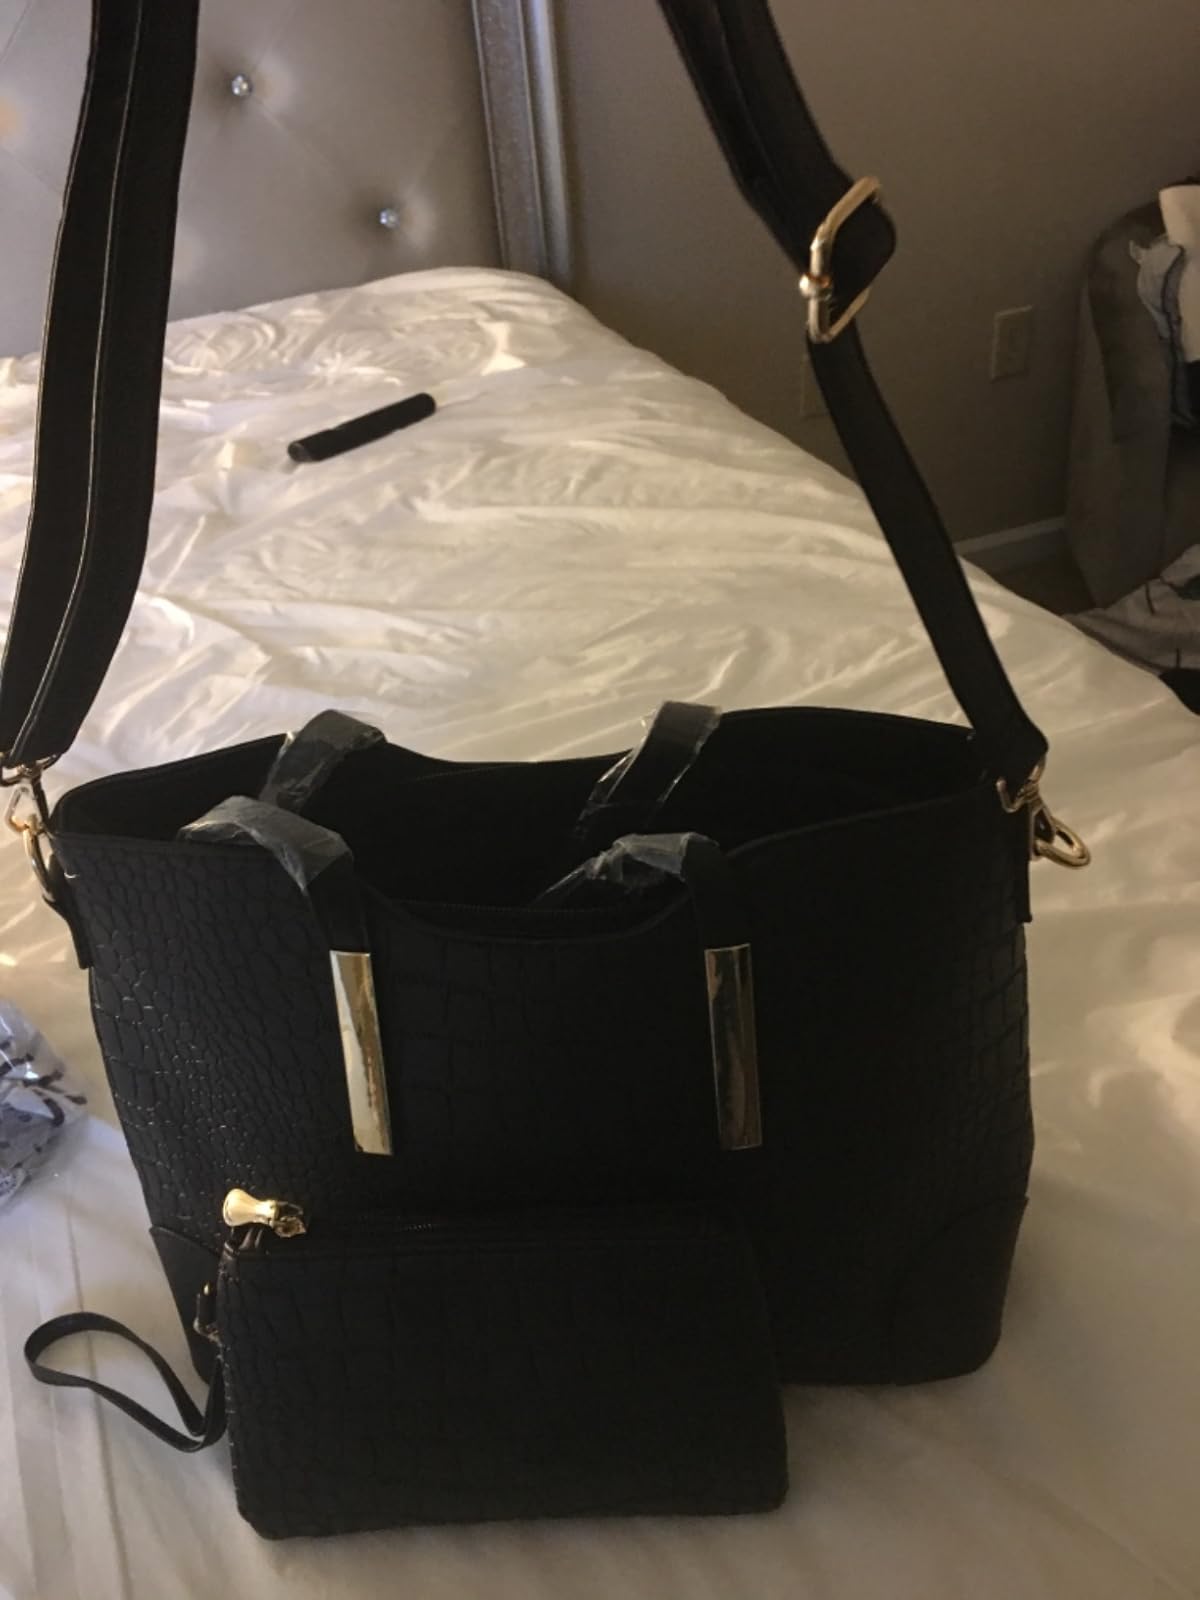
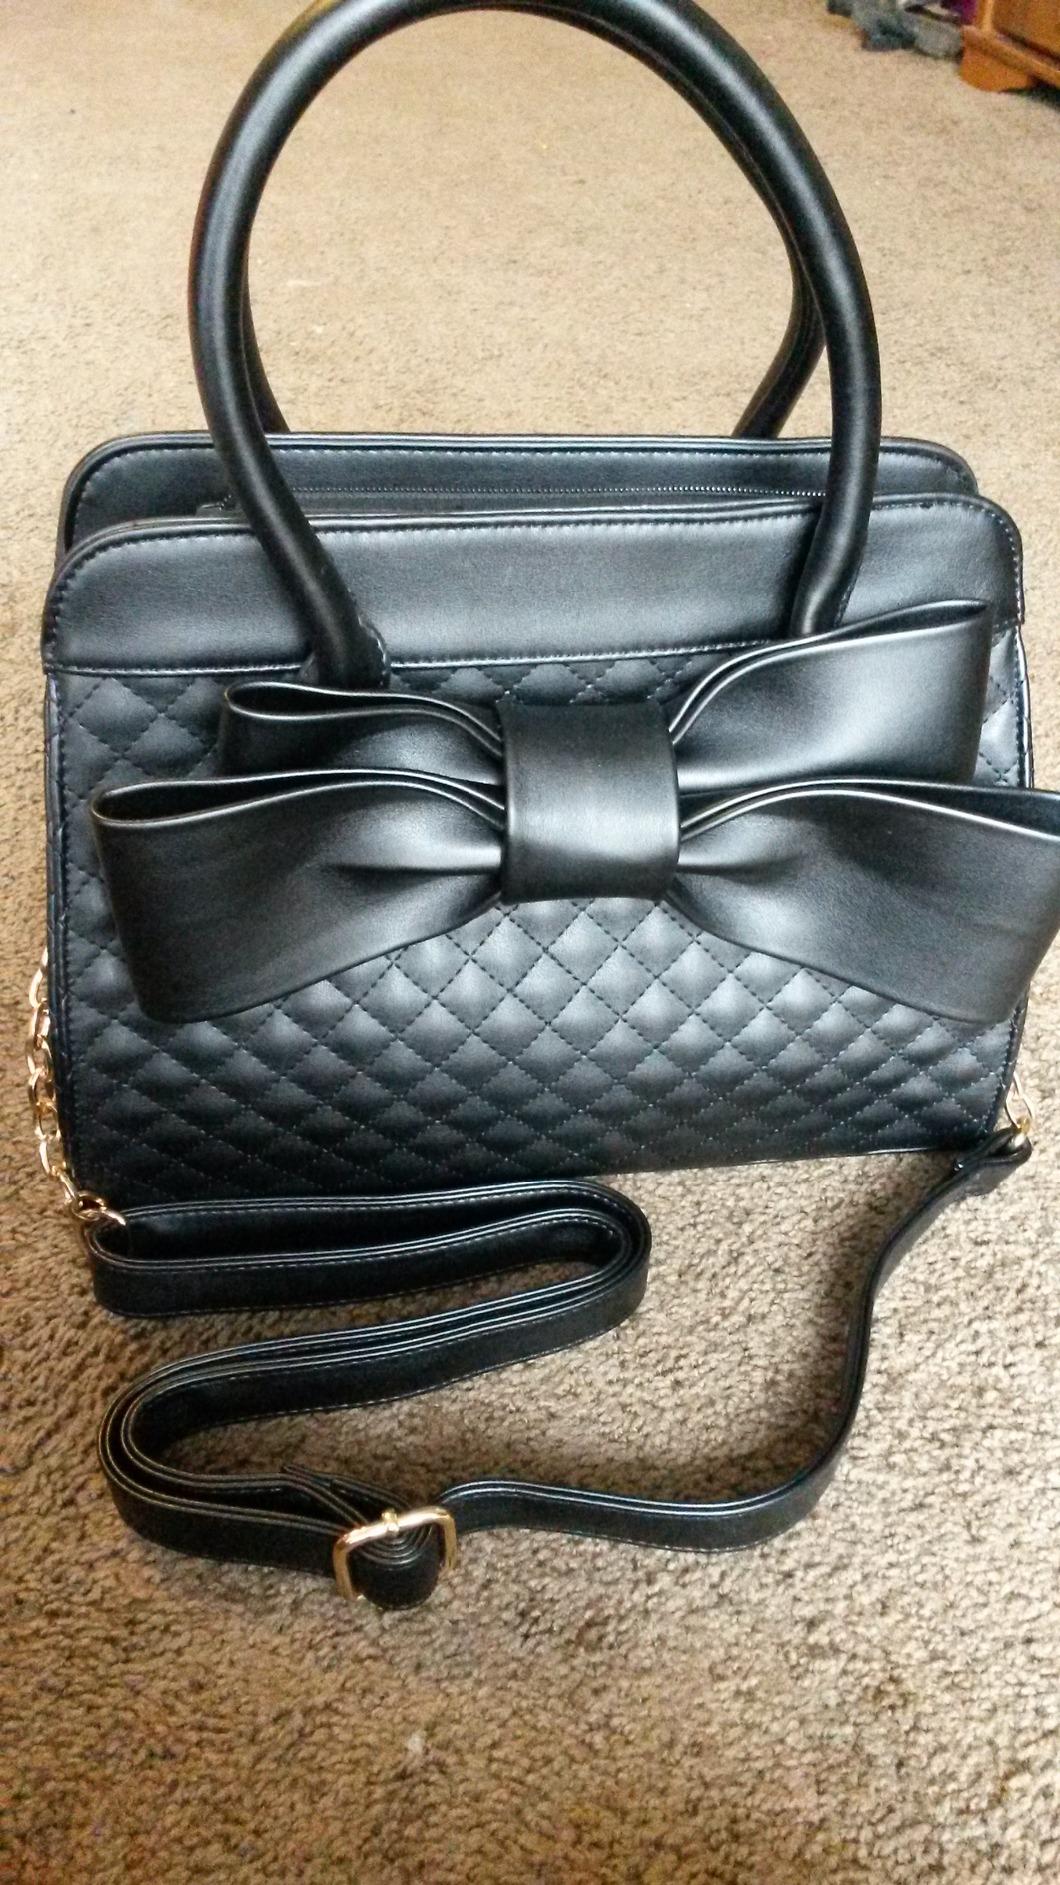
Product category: accessories_handbag
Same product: no